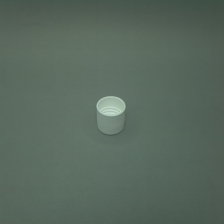
Color: white/transparent
Cap type: standard cap